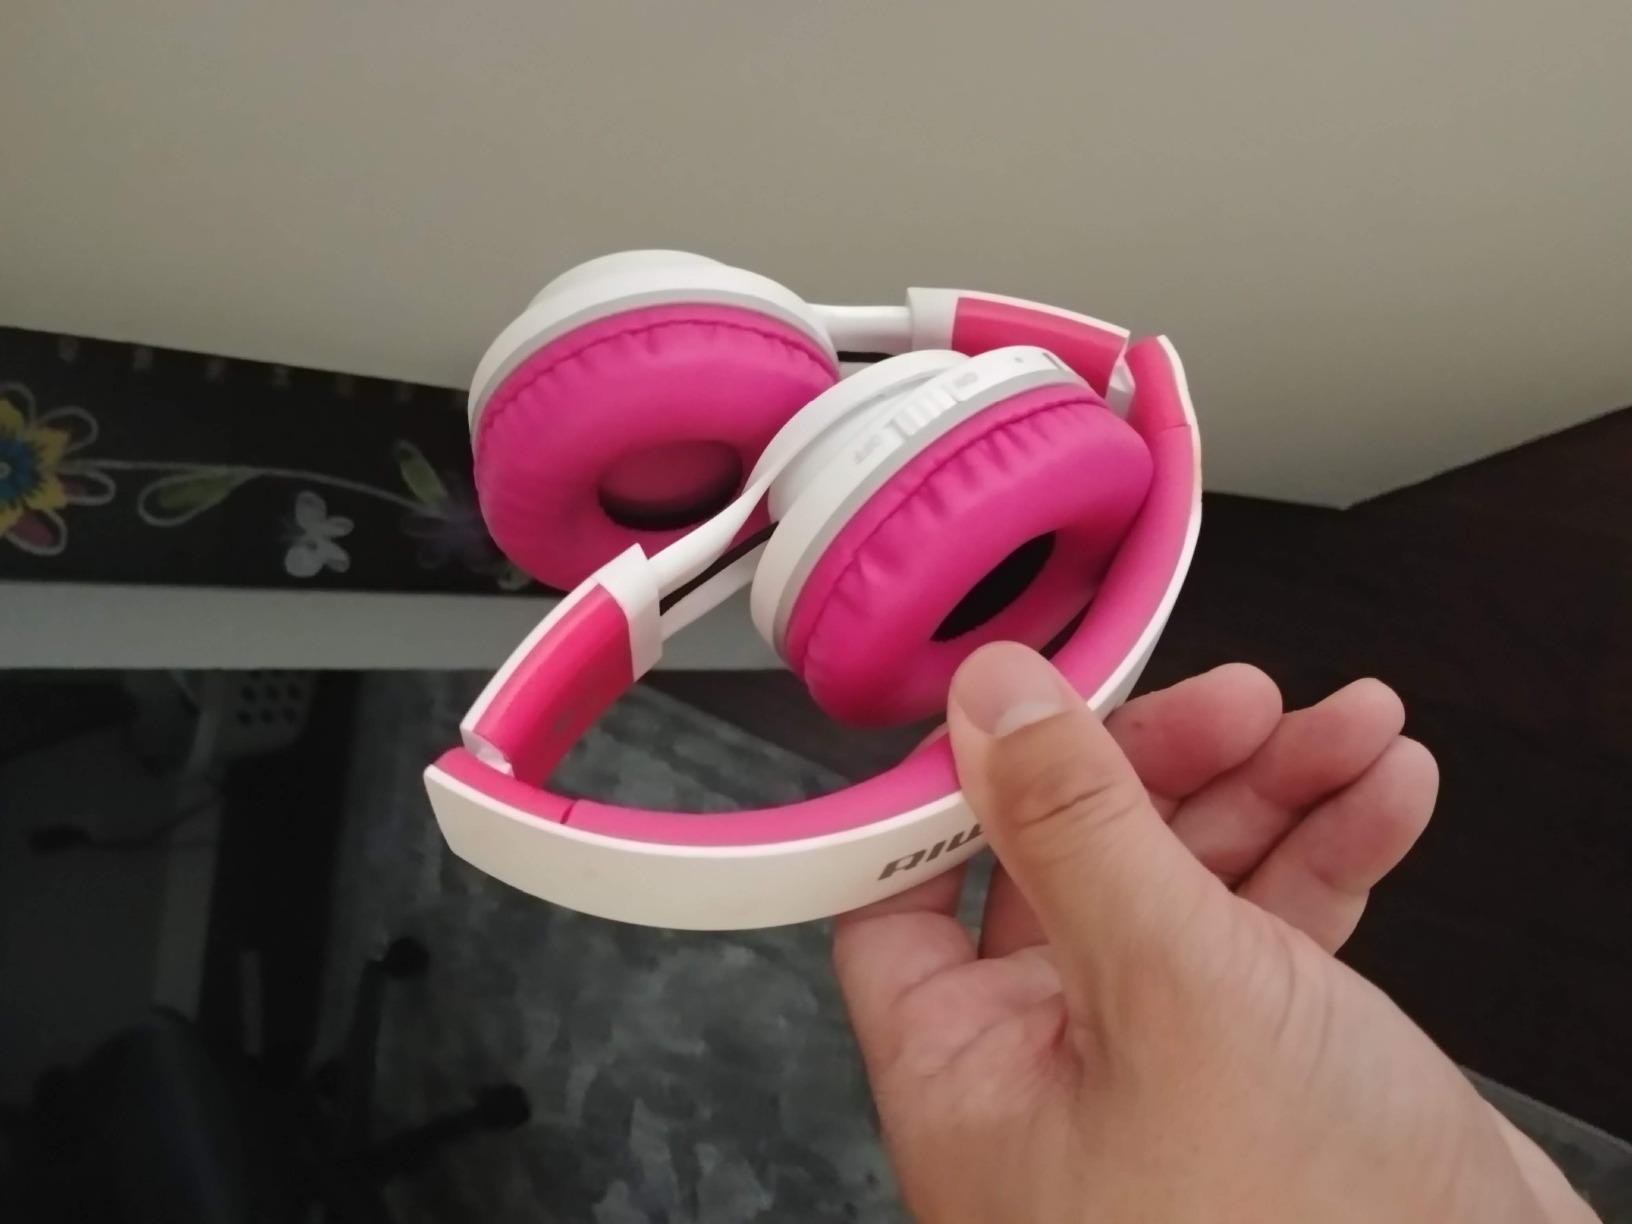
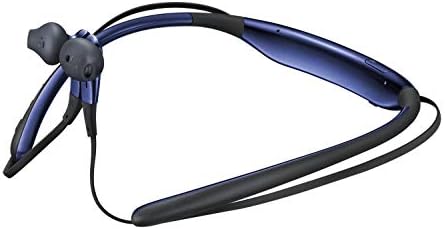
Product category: headphones
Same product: no